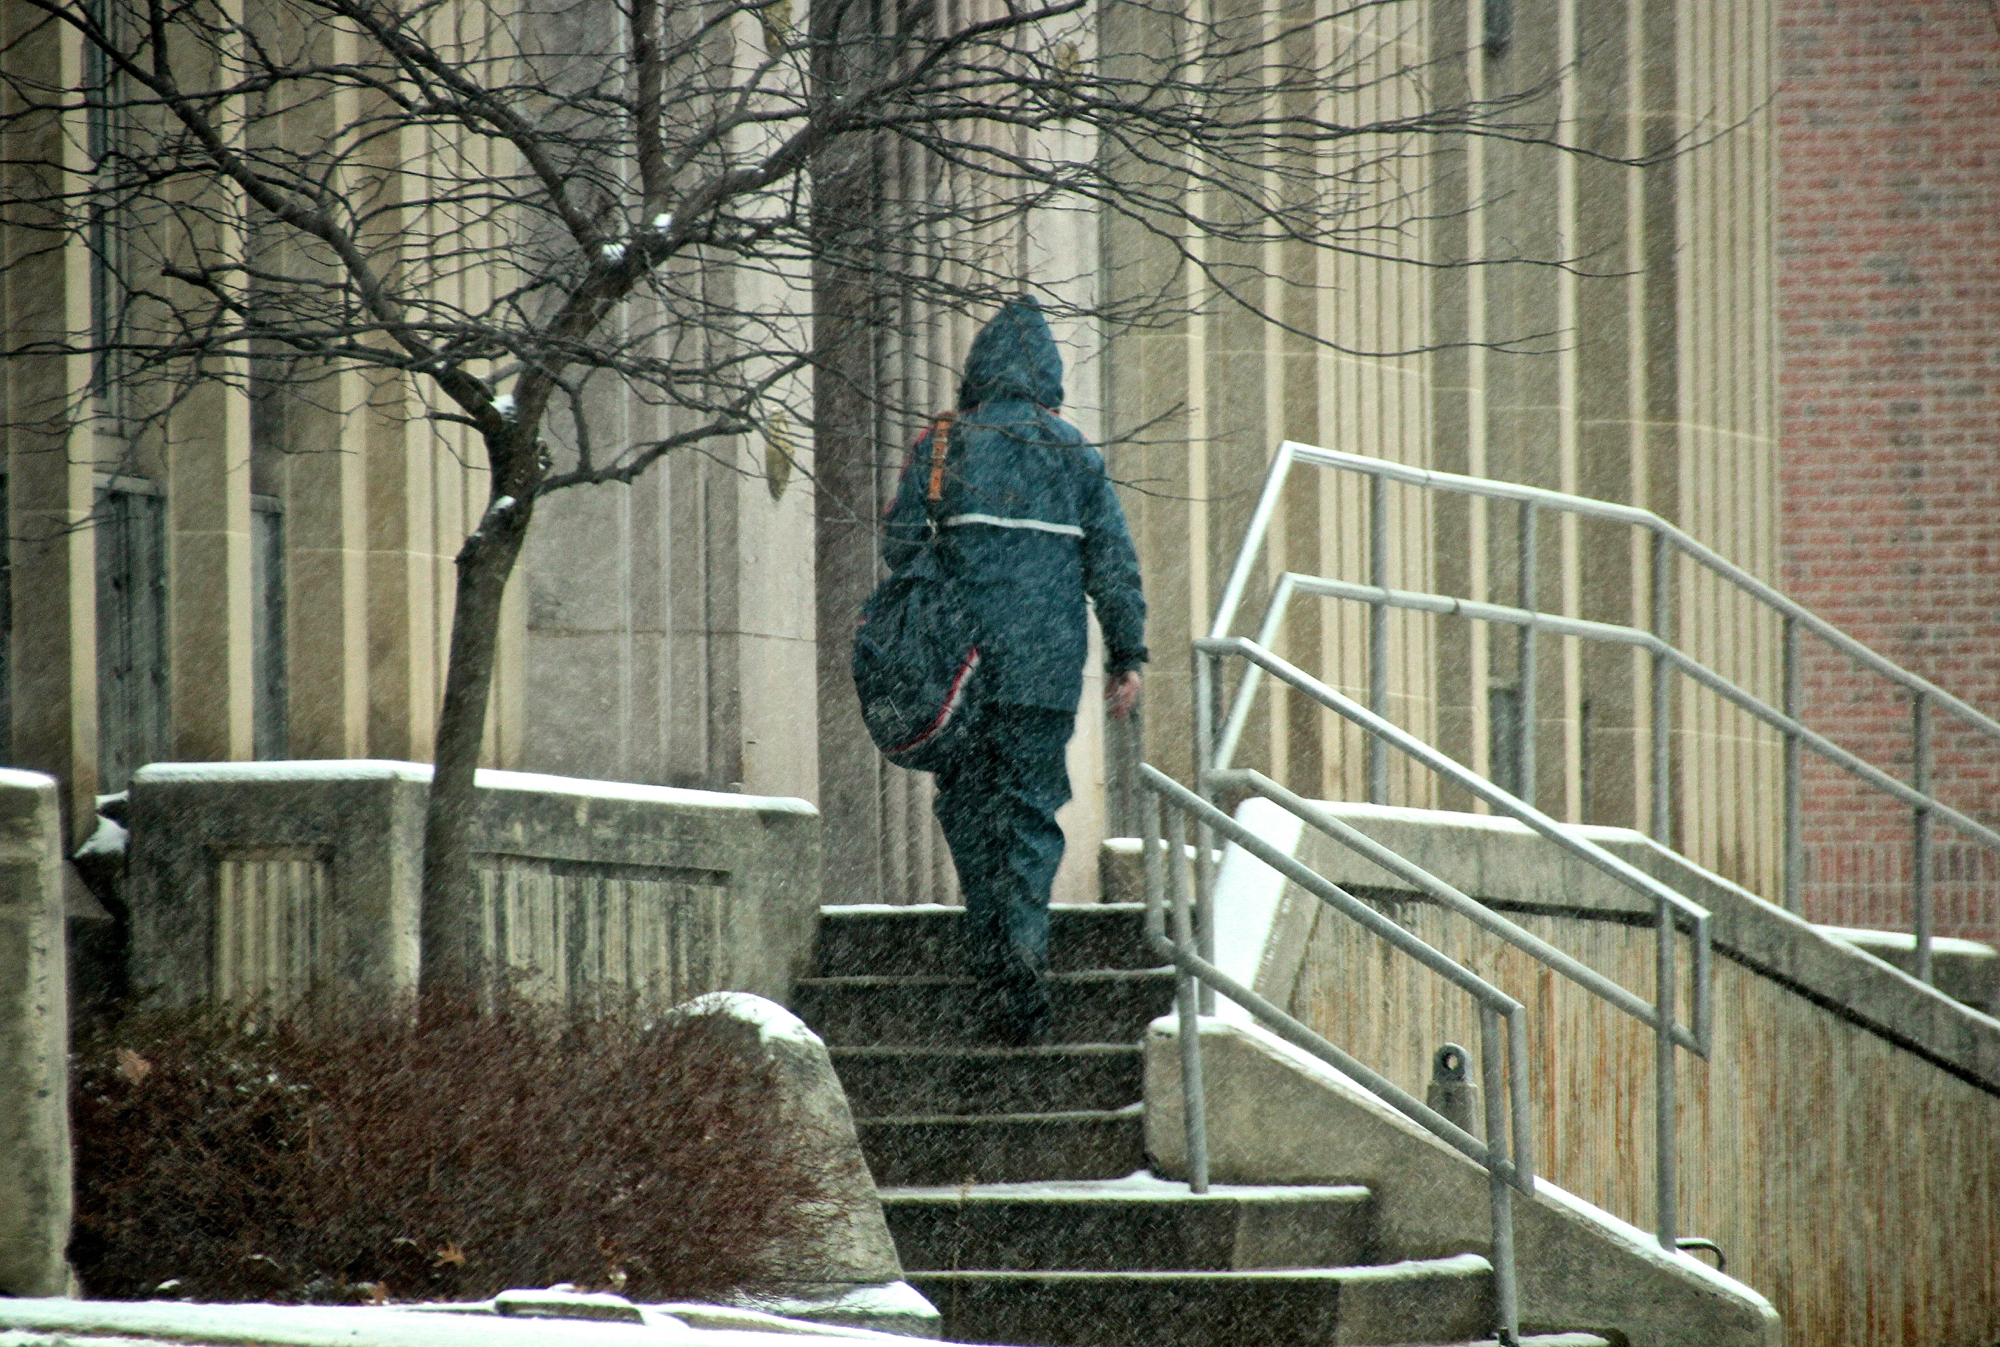
snow, winter, street, spring, weather, station, season, schuylkillcounty, police, urban area